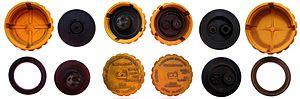
Les radiateurs sont des échangeurs de chaleur utilisés pour le refroidissement des moteurs à combustion interne, principalement dans les véhicules et usines stationnaires de production.